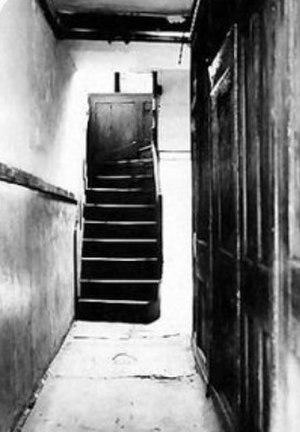
"Annie Chapman, née Eliza Ann Smith. Née et morte à Londres. Seconde des cinq victimes dites ""canoniques"", habituellement attribuées à Jack l'Éventreur. Elle passe son enfance à Londres dans le quartier de Knightsbridge, où son père est domestique. Sa famille s'installe ensuite à Windsor dans le Berkshire. Lors d'un voyage où il accompagne son maître, son père se suicide en 1863. Elle épouse son cousin germain John Chapman, neveu de sa mère, en 1869. Le jeune couple reproduit l'itinéraire des parents d'Annie Chapman : son mari est également domestique dans le centre de Londres, puis ils partent s'installer dans le Berkshire. Ils sont alors frappés par la tragédie - leur fils naît handicapé, leur fille meurt de la méningite à douze ans - et sombrent dans l'alcoolisme.